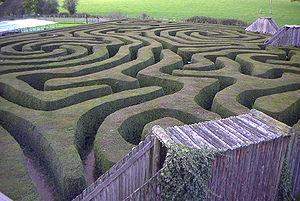
Longleat est un territoire anglais jouxtant le village de Horningsham, à proximité des villes de Warminster et de Frome dans le Somerset. Propriété des marquis de Bath, il est réputé pour son manoir élisabethain et son labyrinthe dans le parc paysager. Ce domaine comprend un parc de 360 ha dessiné par Capability Brown, et 40 000 ha de forêts et de champs. Longleat fut le premier château ouvert au public, et dispose du seul parc safari hors d’Afrique.